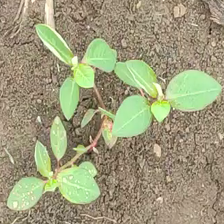
Weed species: Moti_dudhi(Euphorbia_geneculata_L)